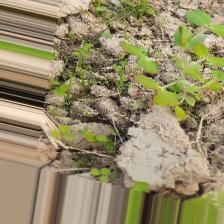
Label: Lentil Rust